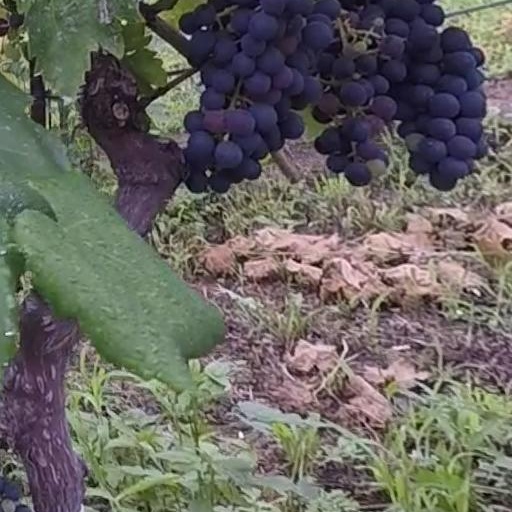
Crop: grape